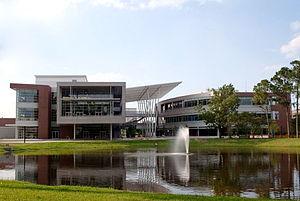
L'université de Floride du Nord est une université publique, fondée en 1969, localisée à Jacksonville en Floride. En 2007, elle forme environ 16 000 étudiants.
Jacksonville est la plus grande ville de l'État de Floride et du Sud-Est des États-Unis. Elle est située entre l'océan Atlantique et le fleuve Saint Johns, à environ 40 km au sud de la frontière de la Géorgie. Elle est le siège du comté de Duval. D'une superficie de 2 264,5 km², Jacksonville compte 821 784 habitants qui s’appellent en anglais les Jacksonvillians. L'aire métropolitaine de Jacksonville totalise 1 345 596, habitants ce qui en fait la 40ᵉ agglomération des États-Unis. La commune la plus peuplée de Floride et la 11ᵉ du pays, soit la quatrième agglomération de Floride